Glenn Coldenhoff

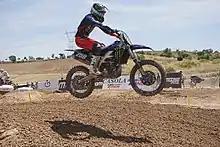
Coldenhoff in 2022

Glenn Coldenhoff (born 13 February 1991) is a Dutch professional motocross racer. He has competed in the Motocross World Championships since 2008. Coldenhoff was a member of the winning Dutch team at the 2019 Motocross des Nations.